Catharina Pratten

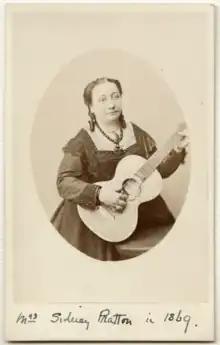
1869 portrait of Catharina Pratten

Catharina Josepha Pratten (15 November 1824 – 10 October 1895) was a German guitar virtuoso, composer, and teacher, also known as Madame Sidney Pratten.